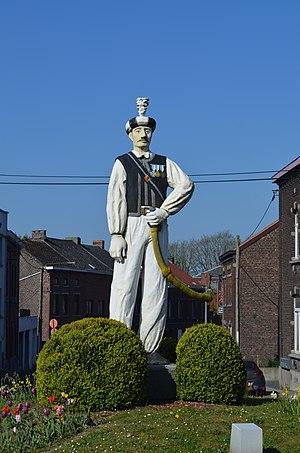
Jumet (Charleroi-Belgique) - Le Mamelouk. Les mamelouks sont un des groupes du tour de la Madeleine qui est à la fois une procession religieuse et une marche folklorique.
Le Tour de la Madeleine est à la fois une procession religieuse et une marche folklorique, où plusieurs milliers de figurants défilent à Jumet en Belgique, le dimanche le plus près du 22 juillet, jour où l'on fête Sainte Marie-Madeleine.